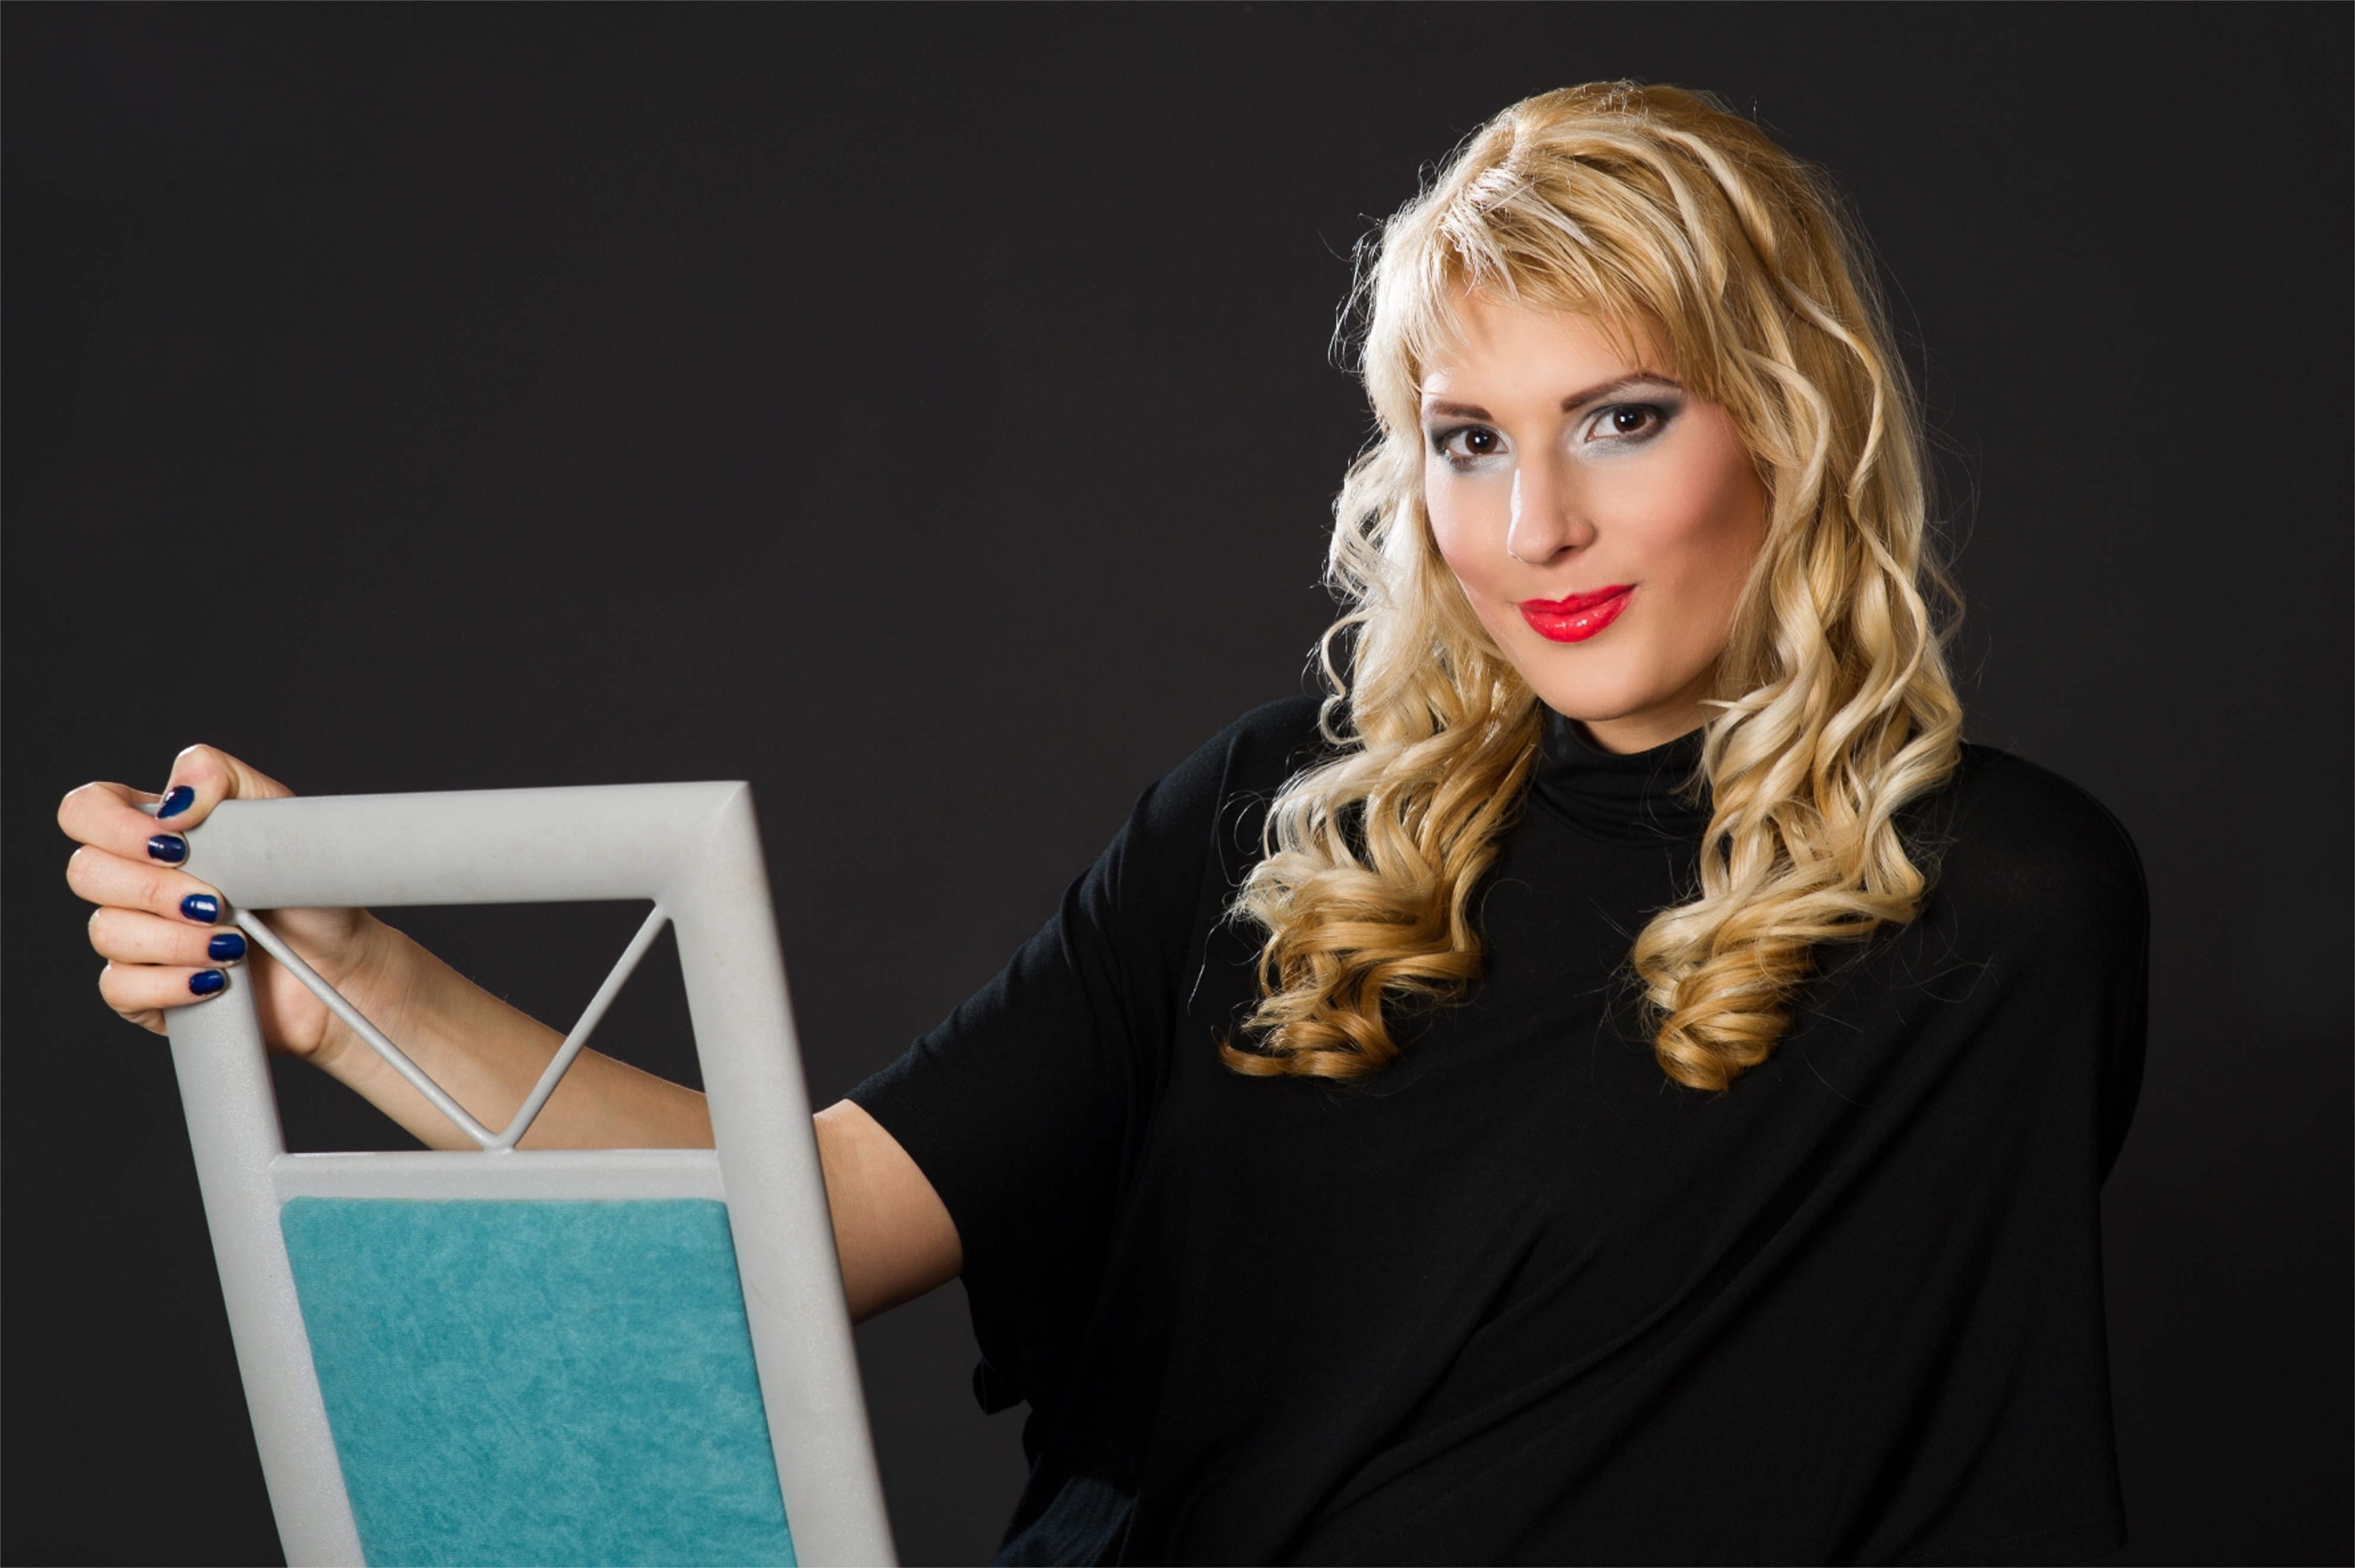
person, woman, chair, looking, singer, model, fashion, blonde, hairstyle, long hair, beauty, attractive, adult, glamour, photo shoot, black clothing, blonde hair, fashion design, supermodel